Aurelio Palmieri

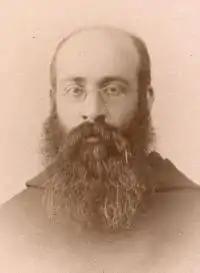

Aurelio Palmieri (4 May 1870, in Savona – 18 October 1926, in Rome) was an Italian priest and scholar. He joined the Augustinians by 1885 but was later laicized. His main focus was theology, history of Christianity, Byzantine studies and eastern Christianity. Palmieri worked for some years at the Congress Library and from 1922 until his death was the director of the Slavonic section of the Institute for Oriental Europe in Italy. He wrote 15 books and hundreds of articles, and also translated literary works of Russian and polish authors. His most significant works are the "Russian Church" and "Dogmatic Orthodox Theology".